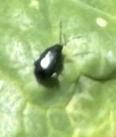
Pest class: crucifer_flea_beetle